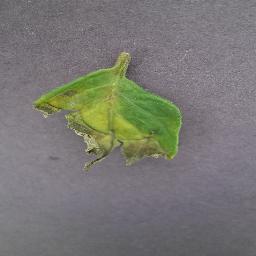
Label: Tomato___Late_blight